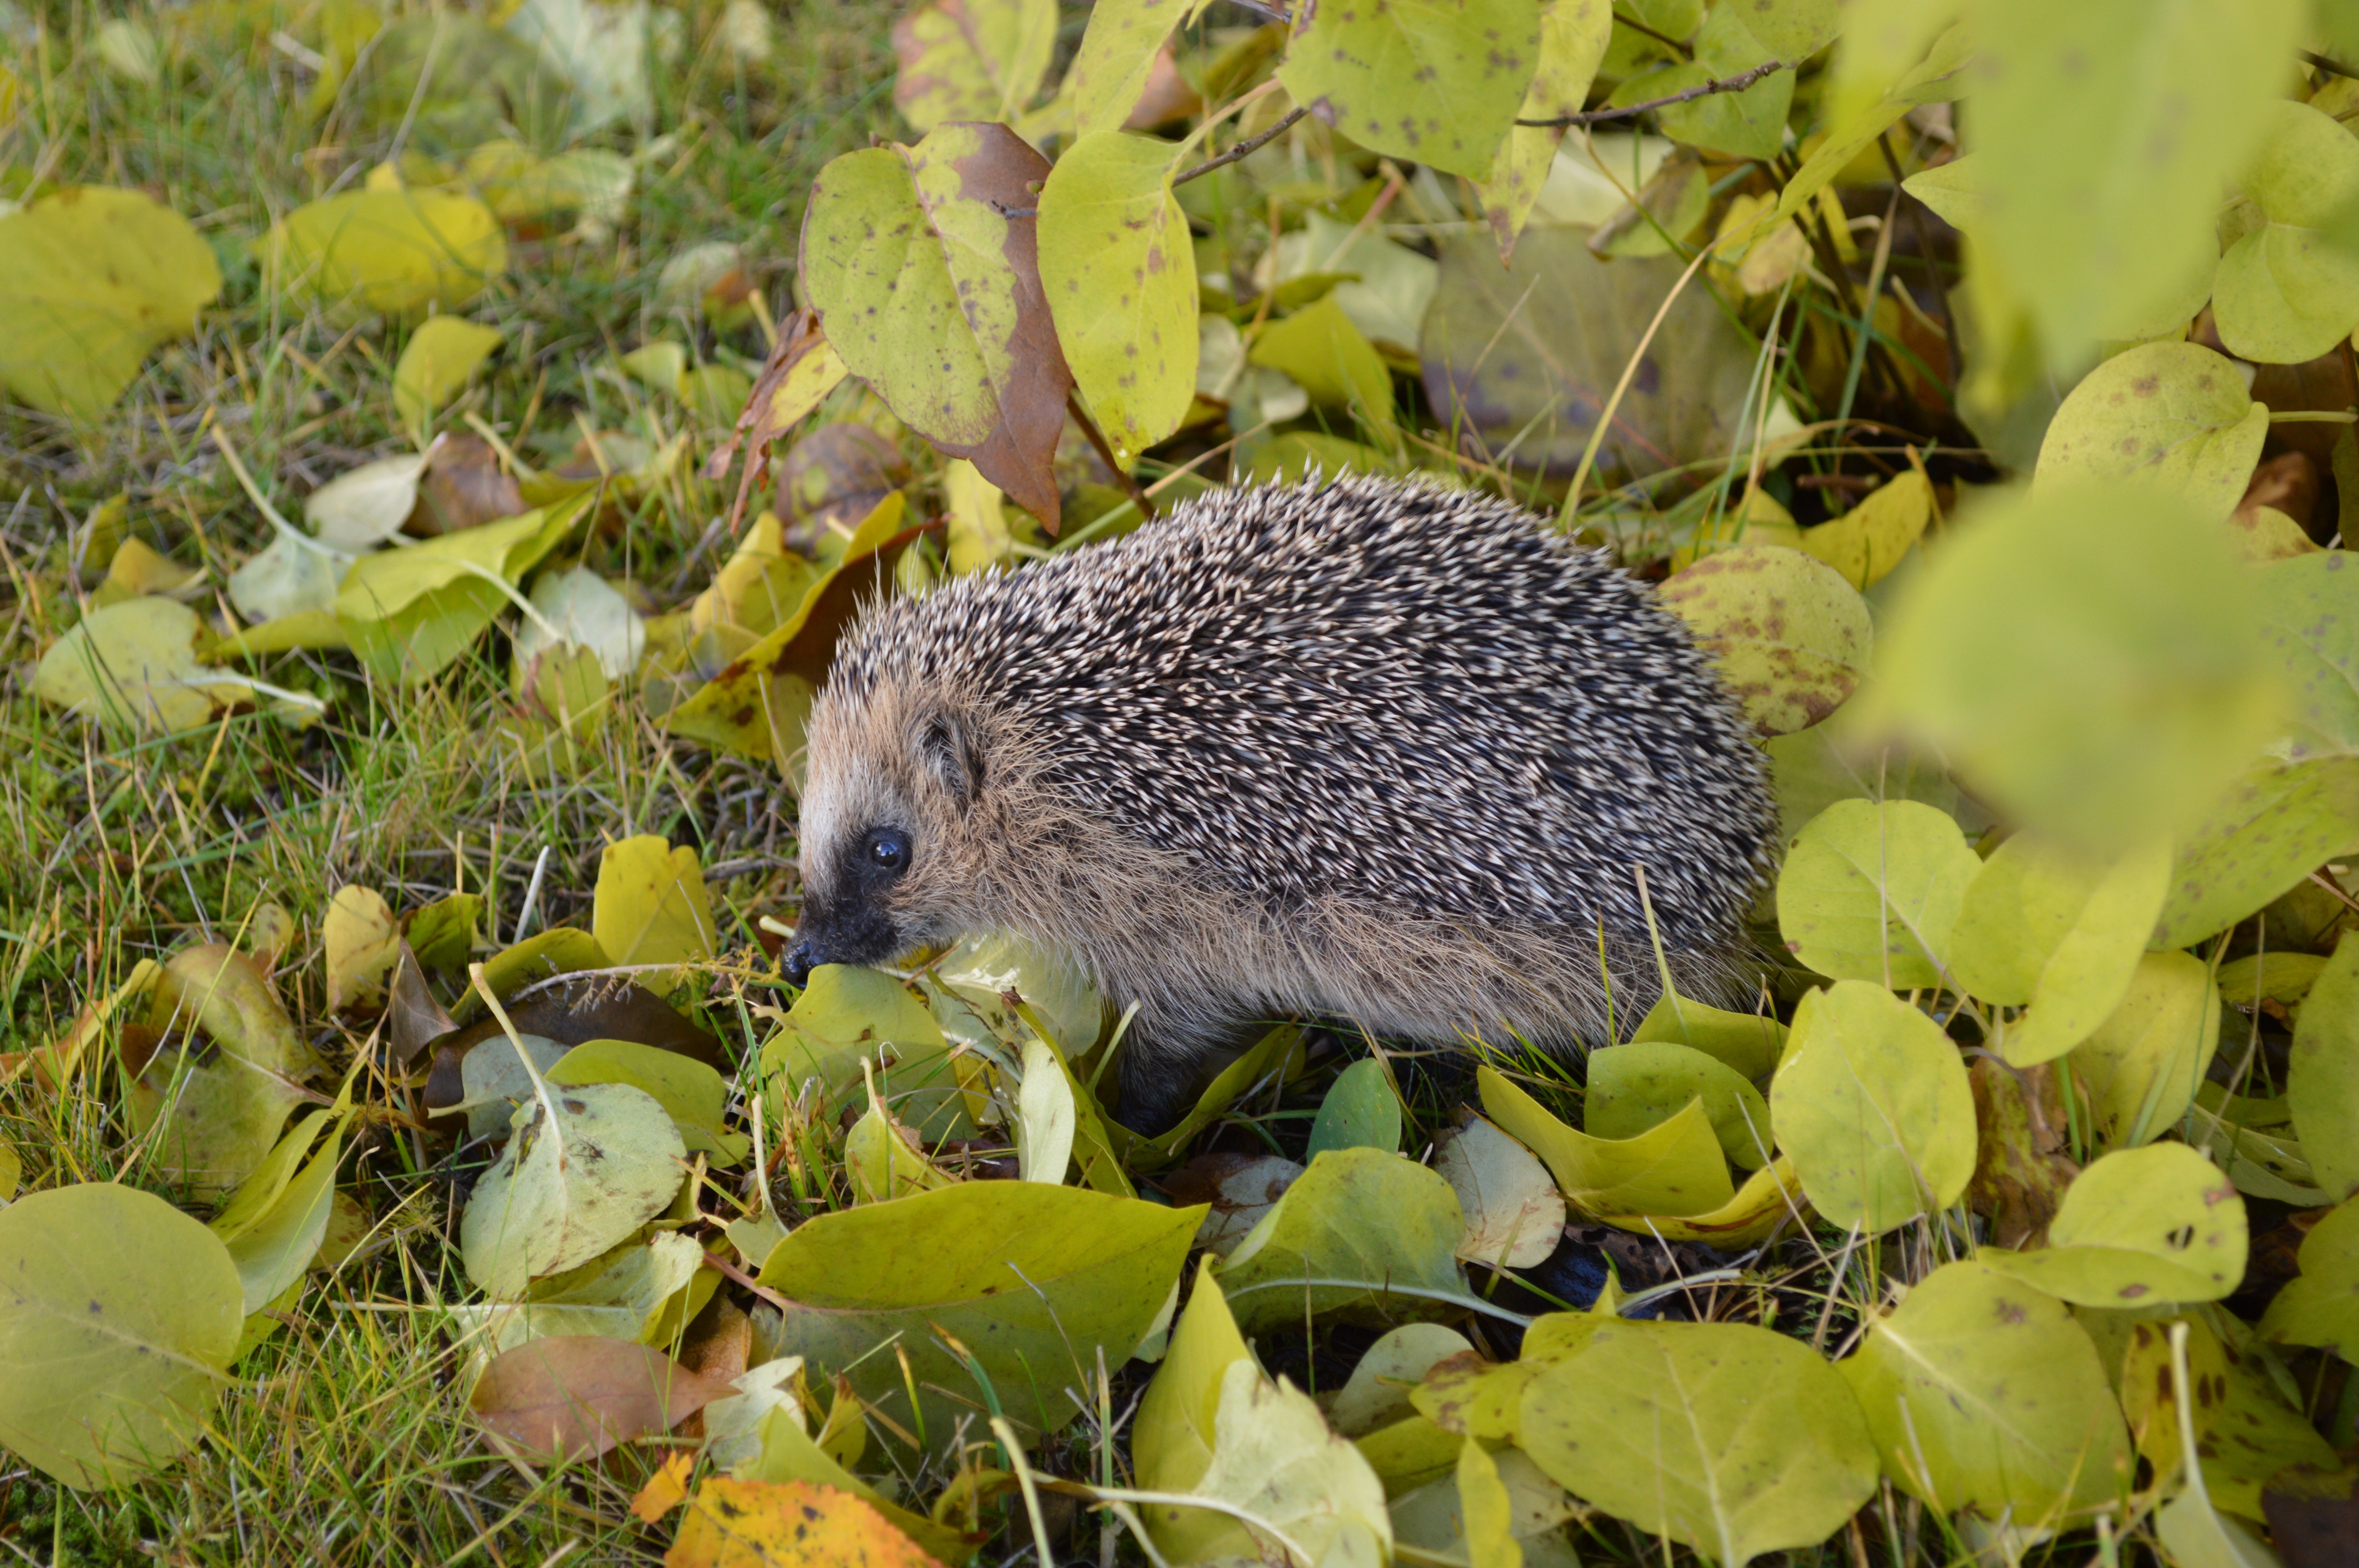
leaf, wildlife, mammal, garden, fauna, hedgehog, animals, vertebrate, spiny, erinaceidae